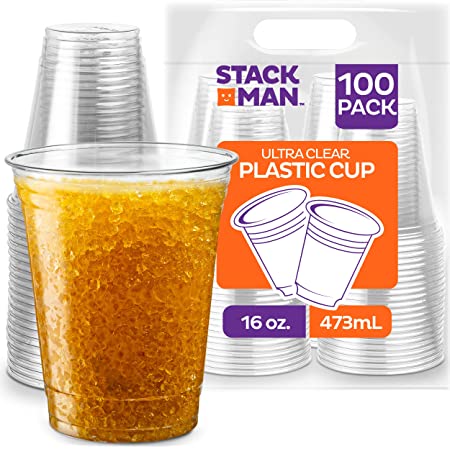
Label: plastic